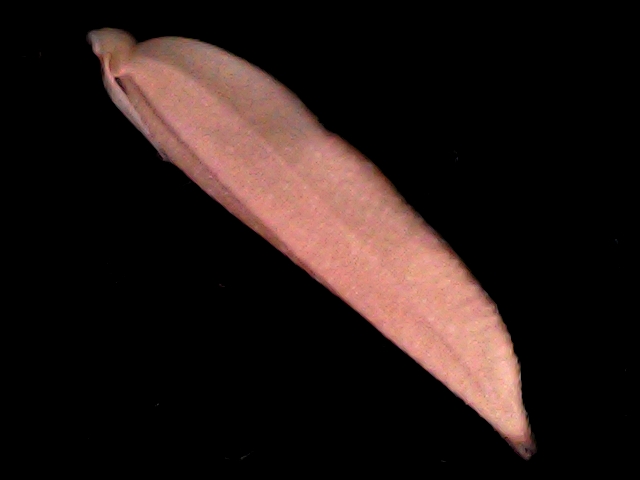
Rice variety: BD70